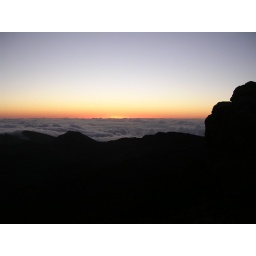
The sun is above the ocean horizon, but not yet above the clouds. The cloud edges have begun to turn &amp;quot;liquid gold&amp;quot;.